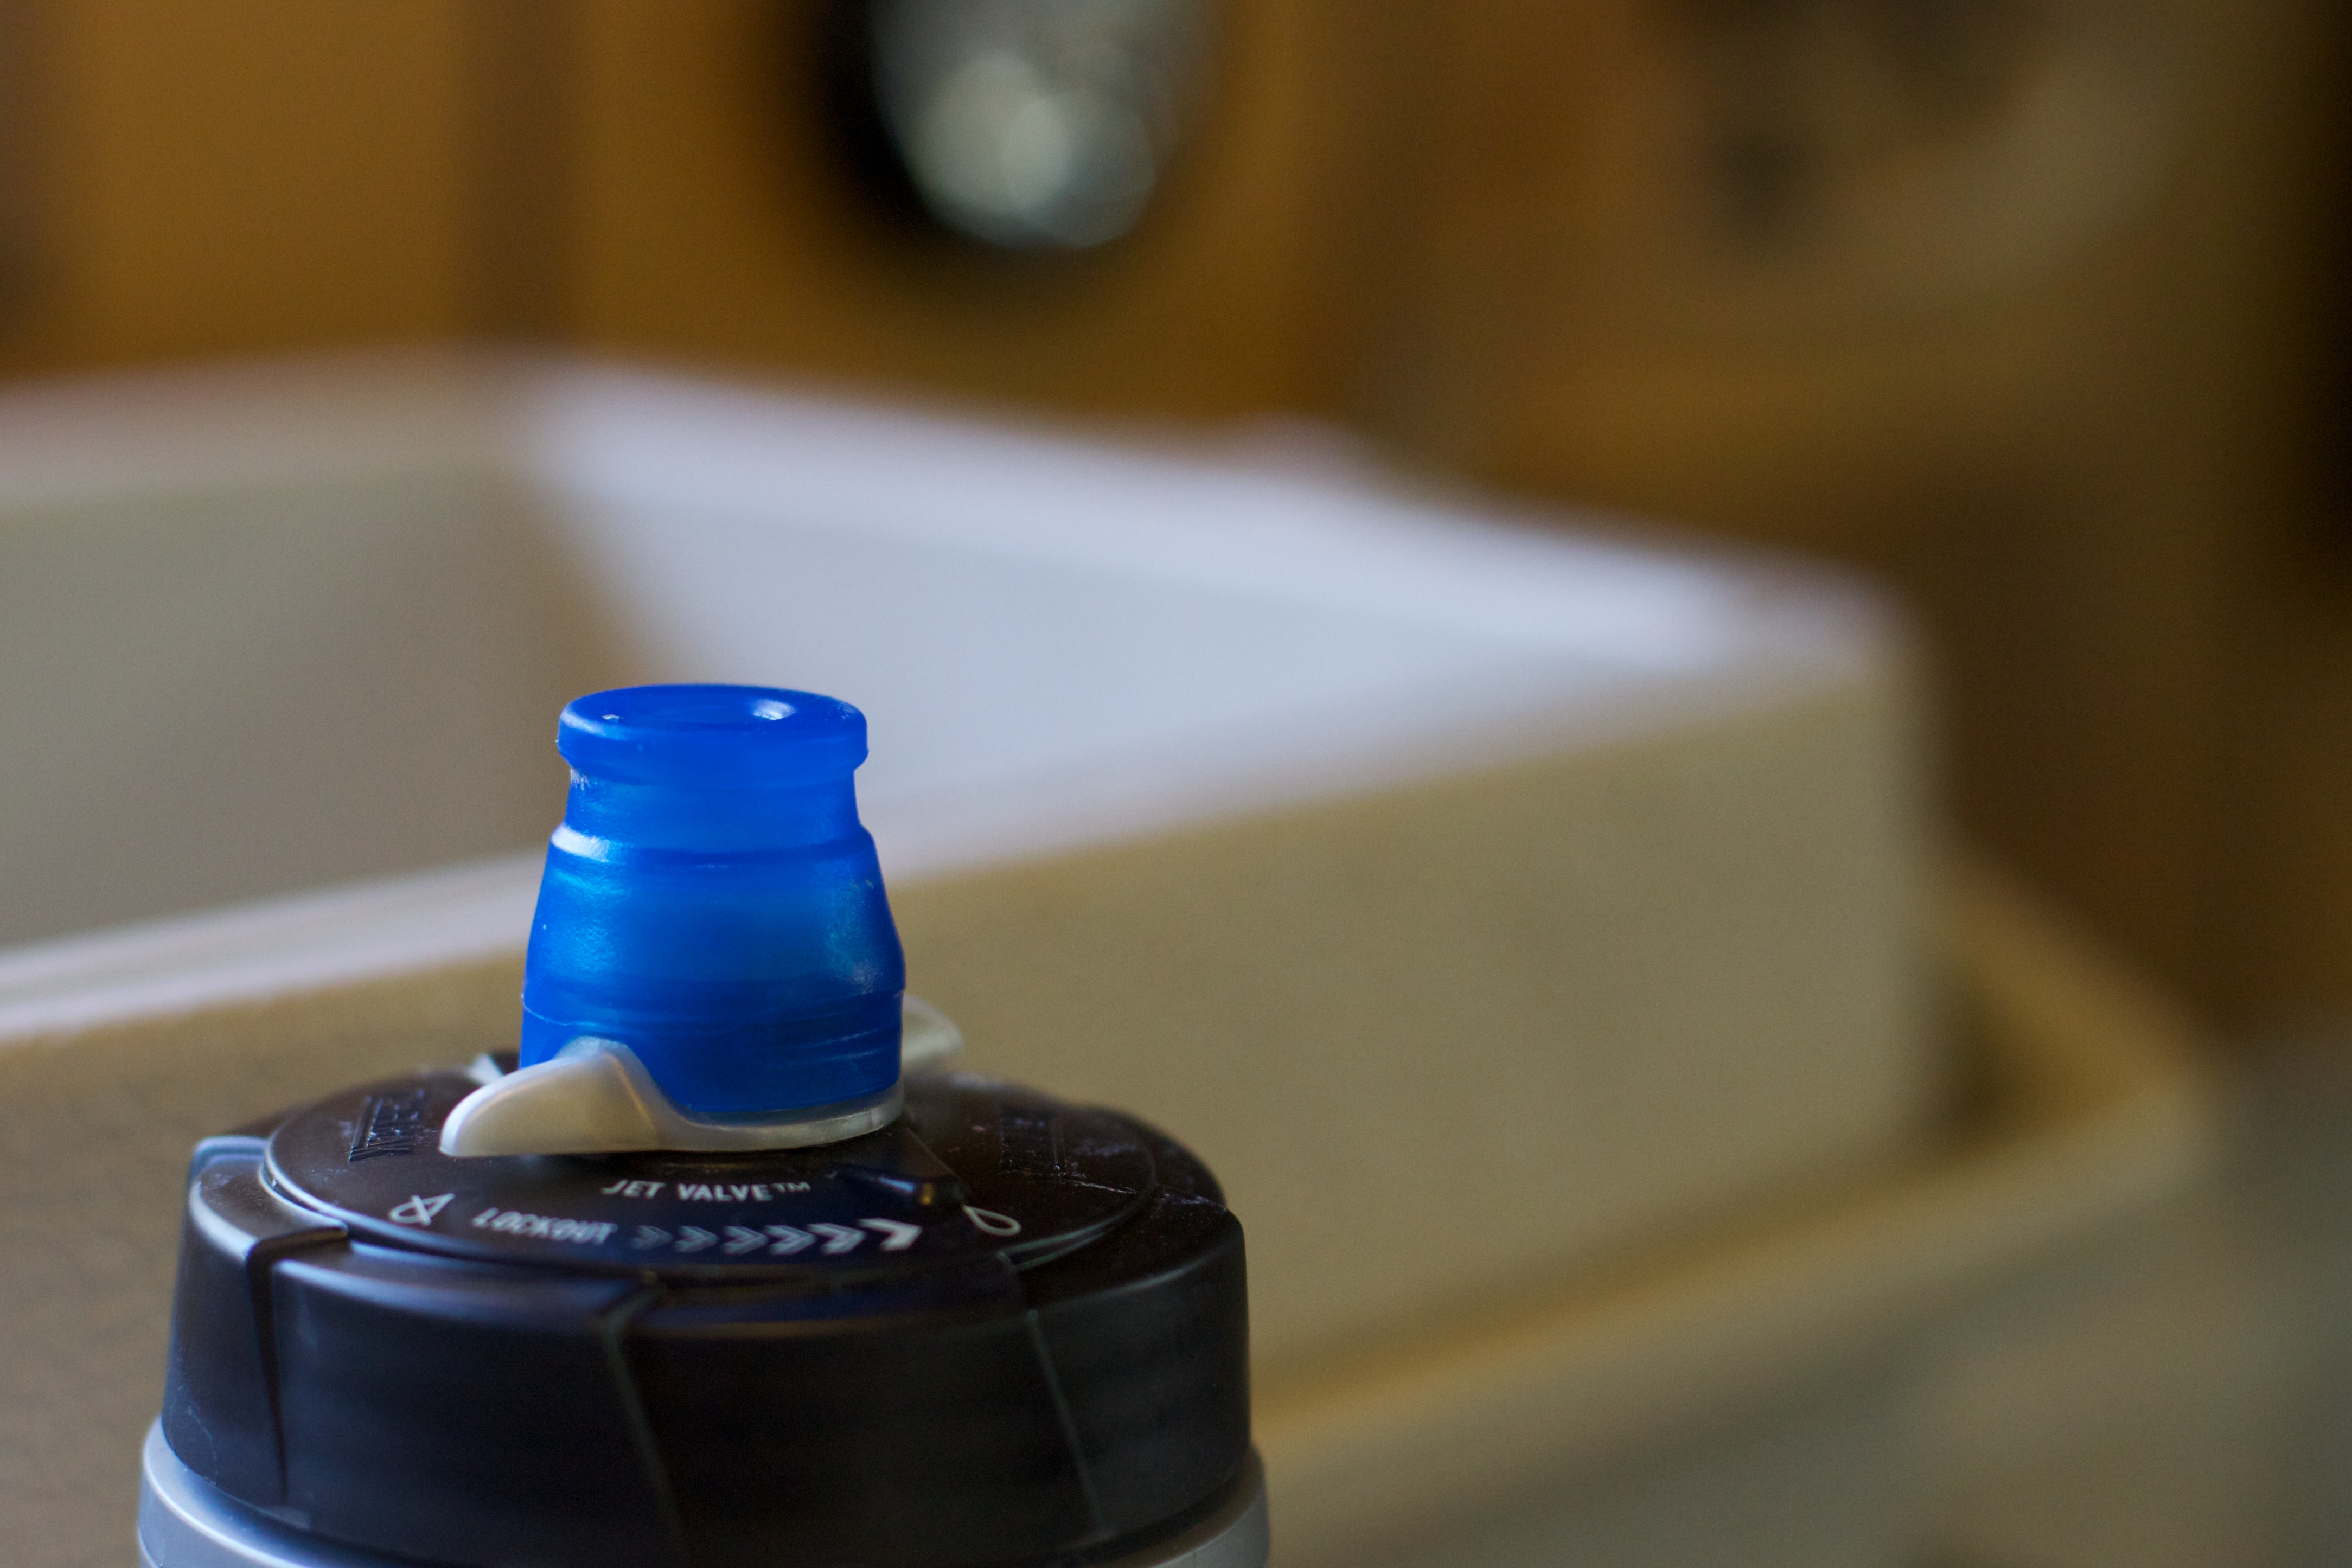
hand, color, bottle, blue, lighting, eye